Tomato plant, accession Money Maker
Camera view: horizontal (90 deg, fisheye); turntable rotation: 210 degrees
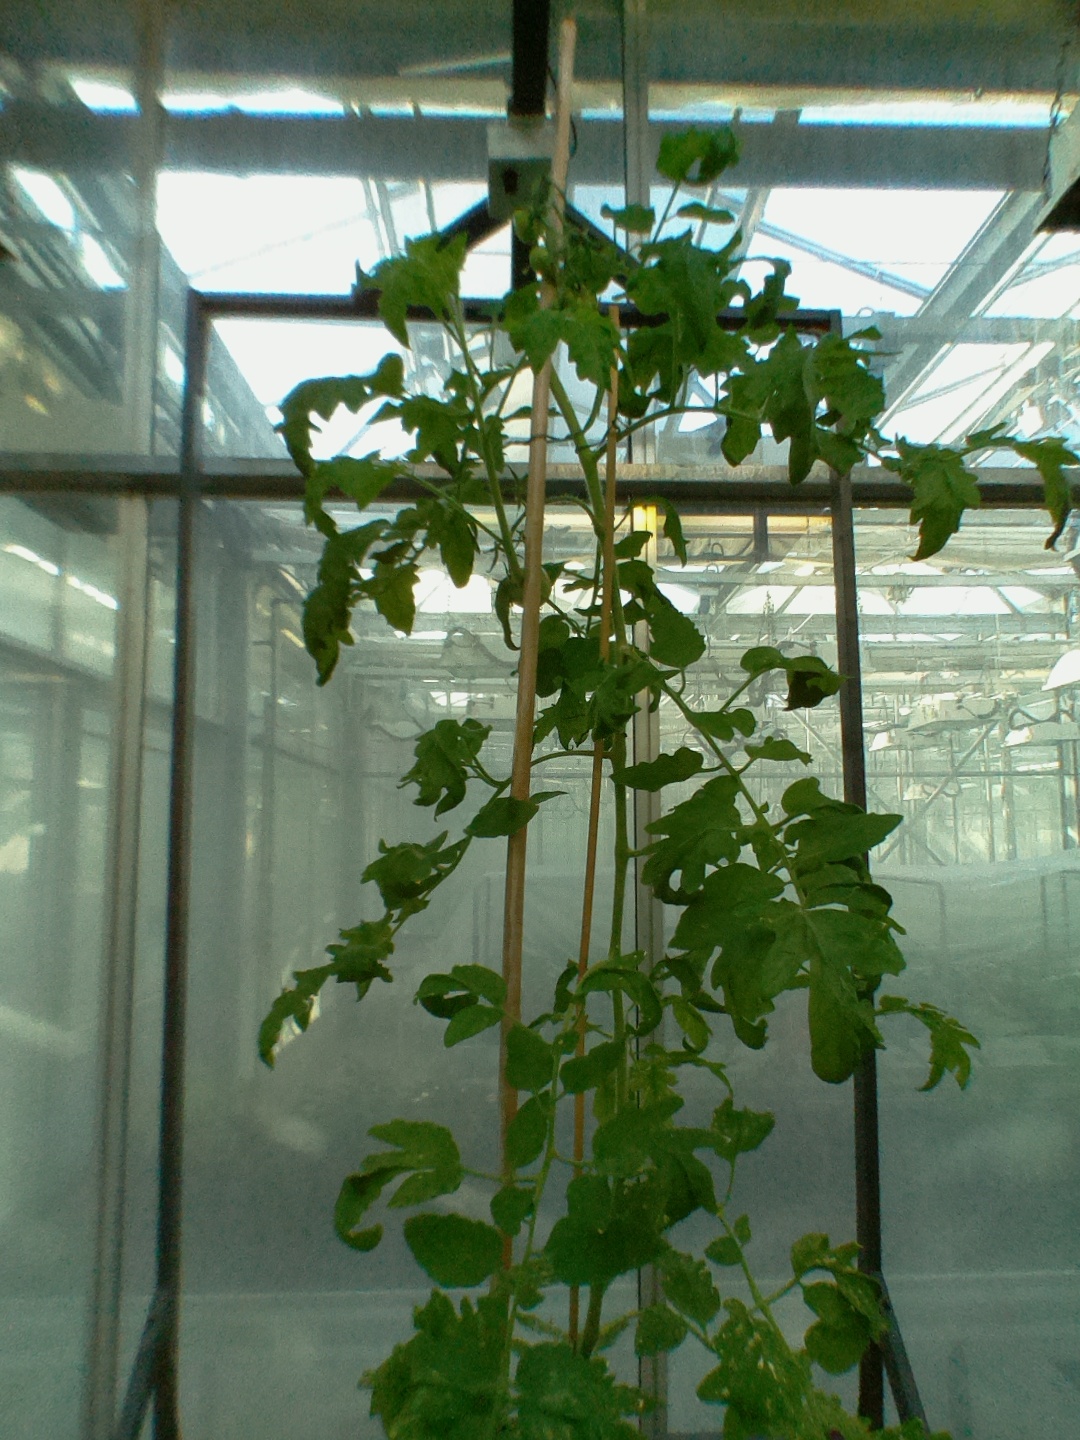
BBCH growth stage 72: 20%-30% of final fruit size